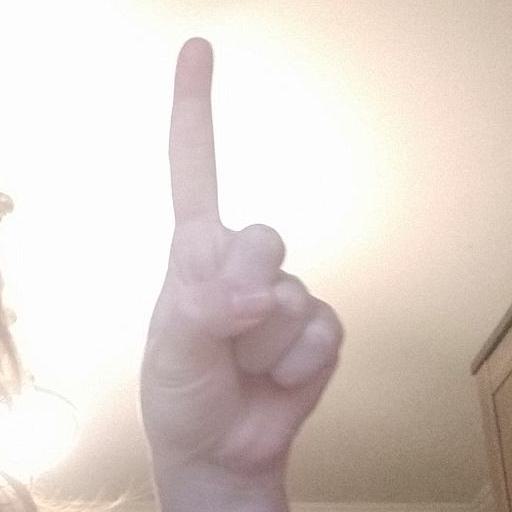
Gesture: one